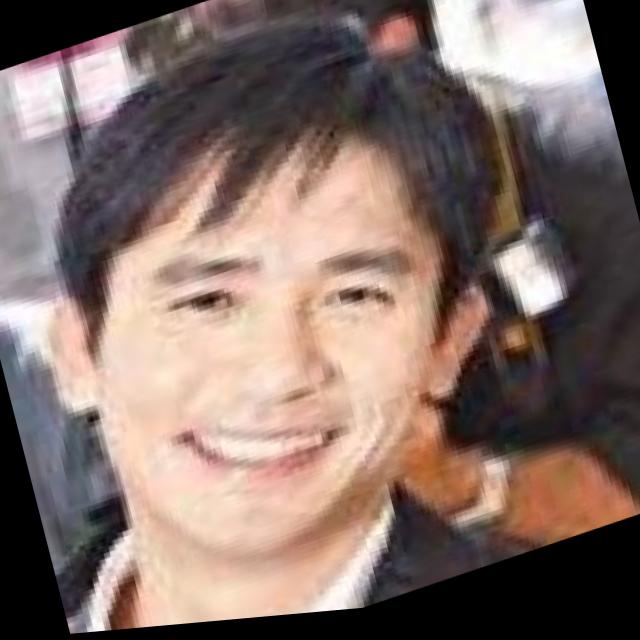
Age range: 45-64